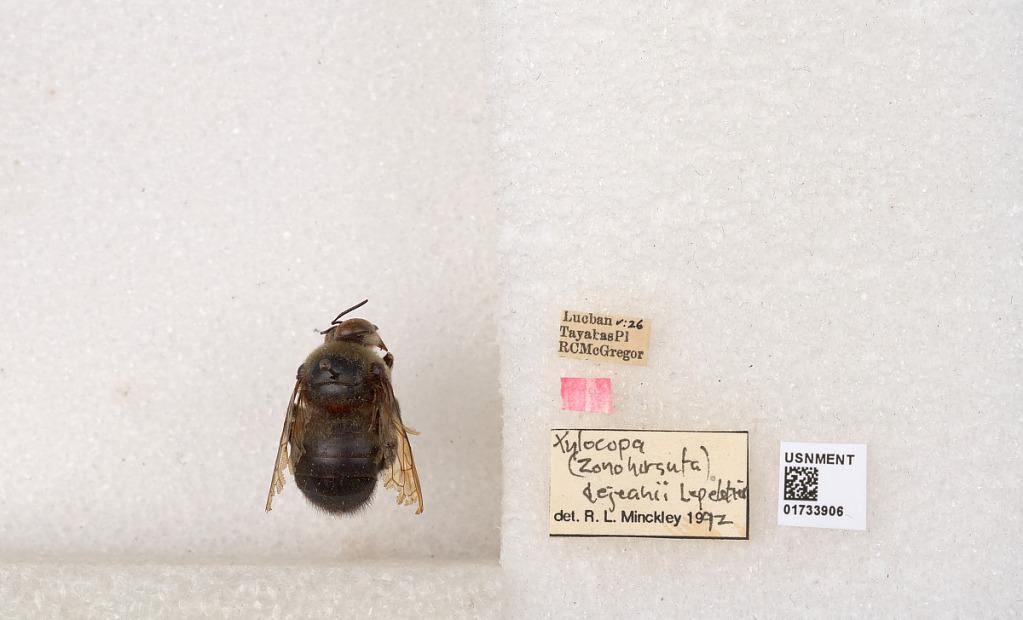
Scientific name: Xylocopa (Zonohirsuta) dejeanii dejeanii (Lepeletier)
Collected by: R. McGregor
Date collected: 1926-5-1
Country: Philippines
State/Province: Calabarzon
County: Quezon
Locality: Lucban Tayabas
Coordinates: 14.03, 121.623